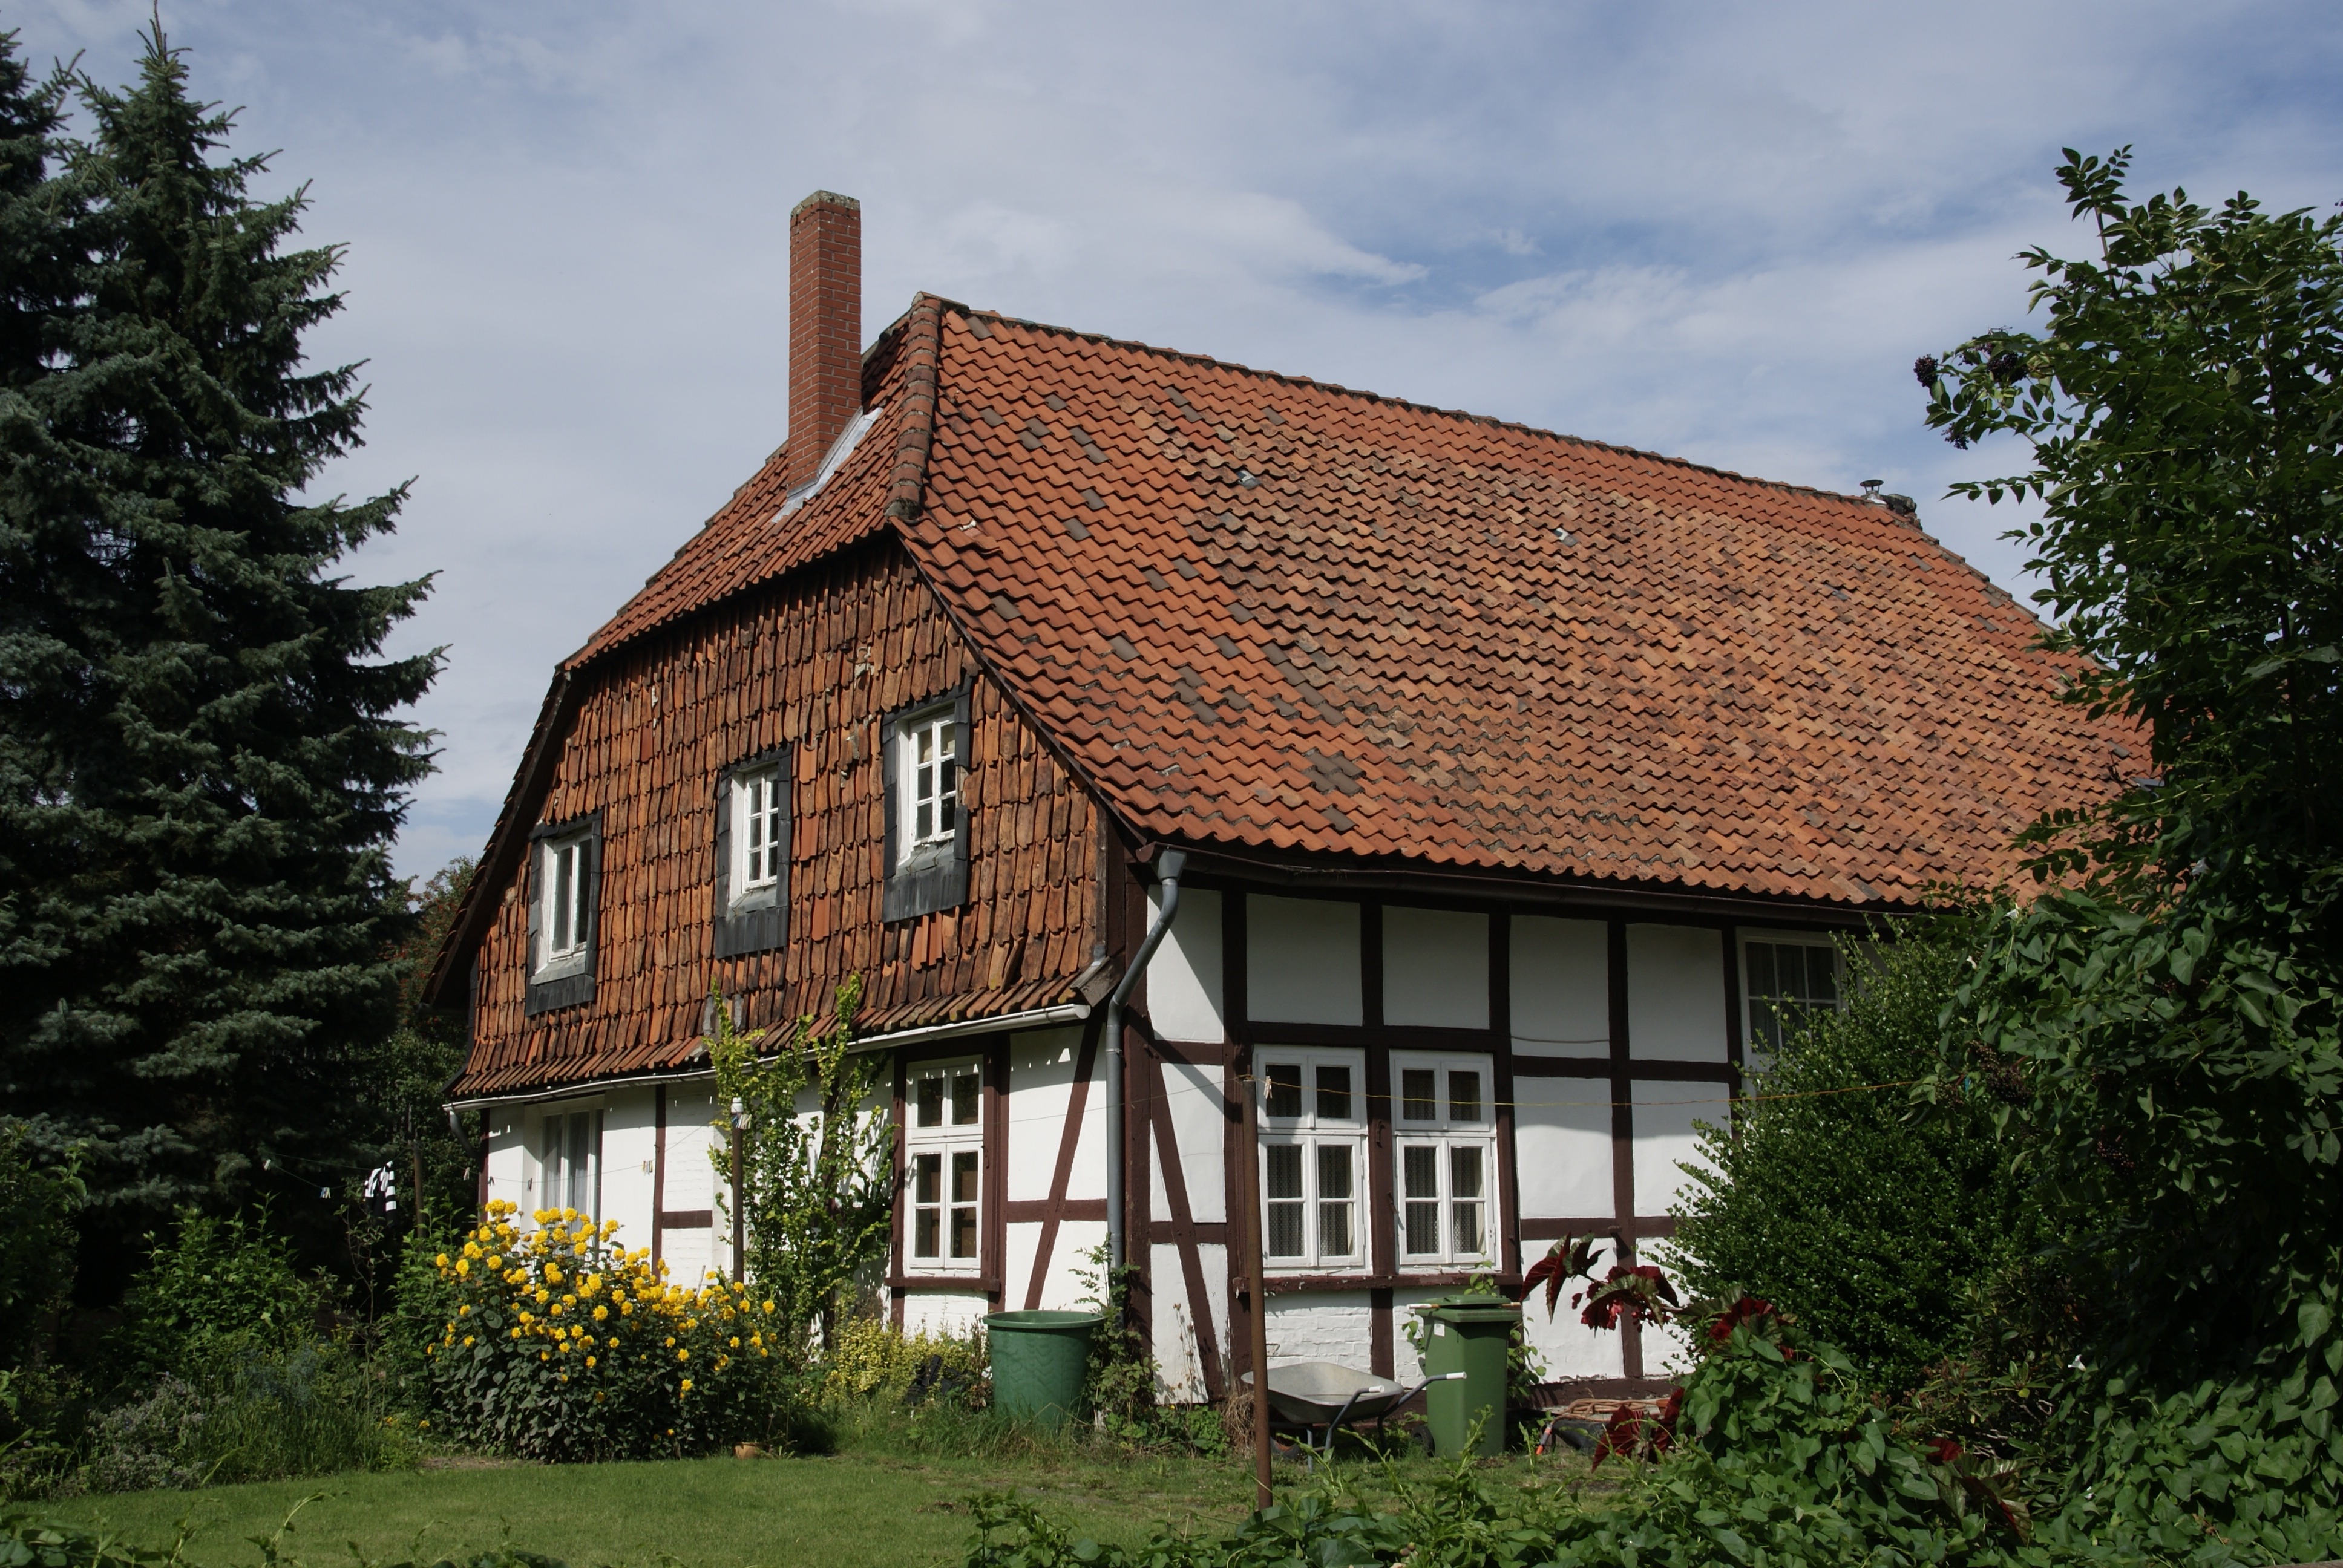
nature, architecture, wood, farm, house, window, roof, building, old, barn, home, monument, cottage, facade, property, garden, brick, flowers, farmhouse, estate, log cabin, historically, siding, real estate, rural area, truss, historic home, residential area, outdoor structure, edemissen